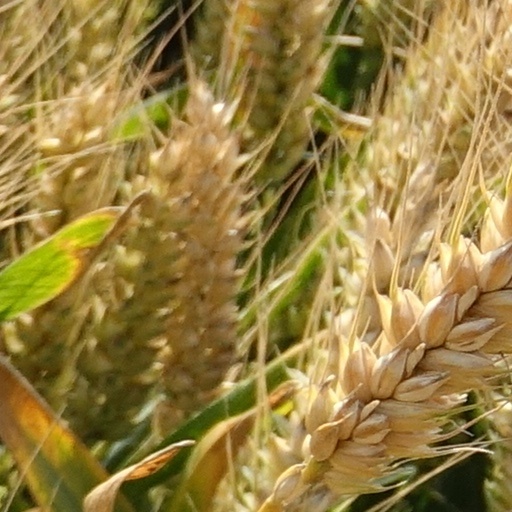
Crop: wheat